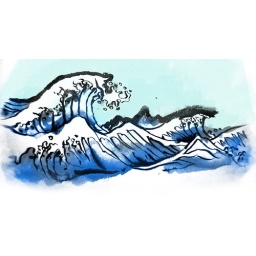
water colors. done in in black and white on paper then colored in photoshop.